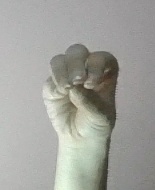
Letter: ha